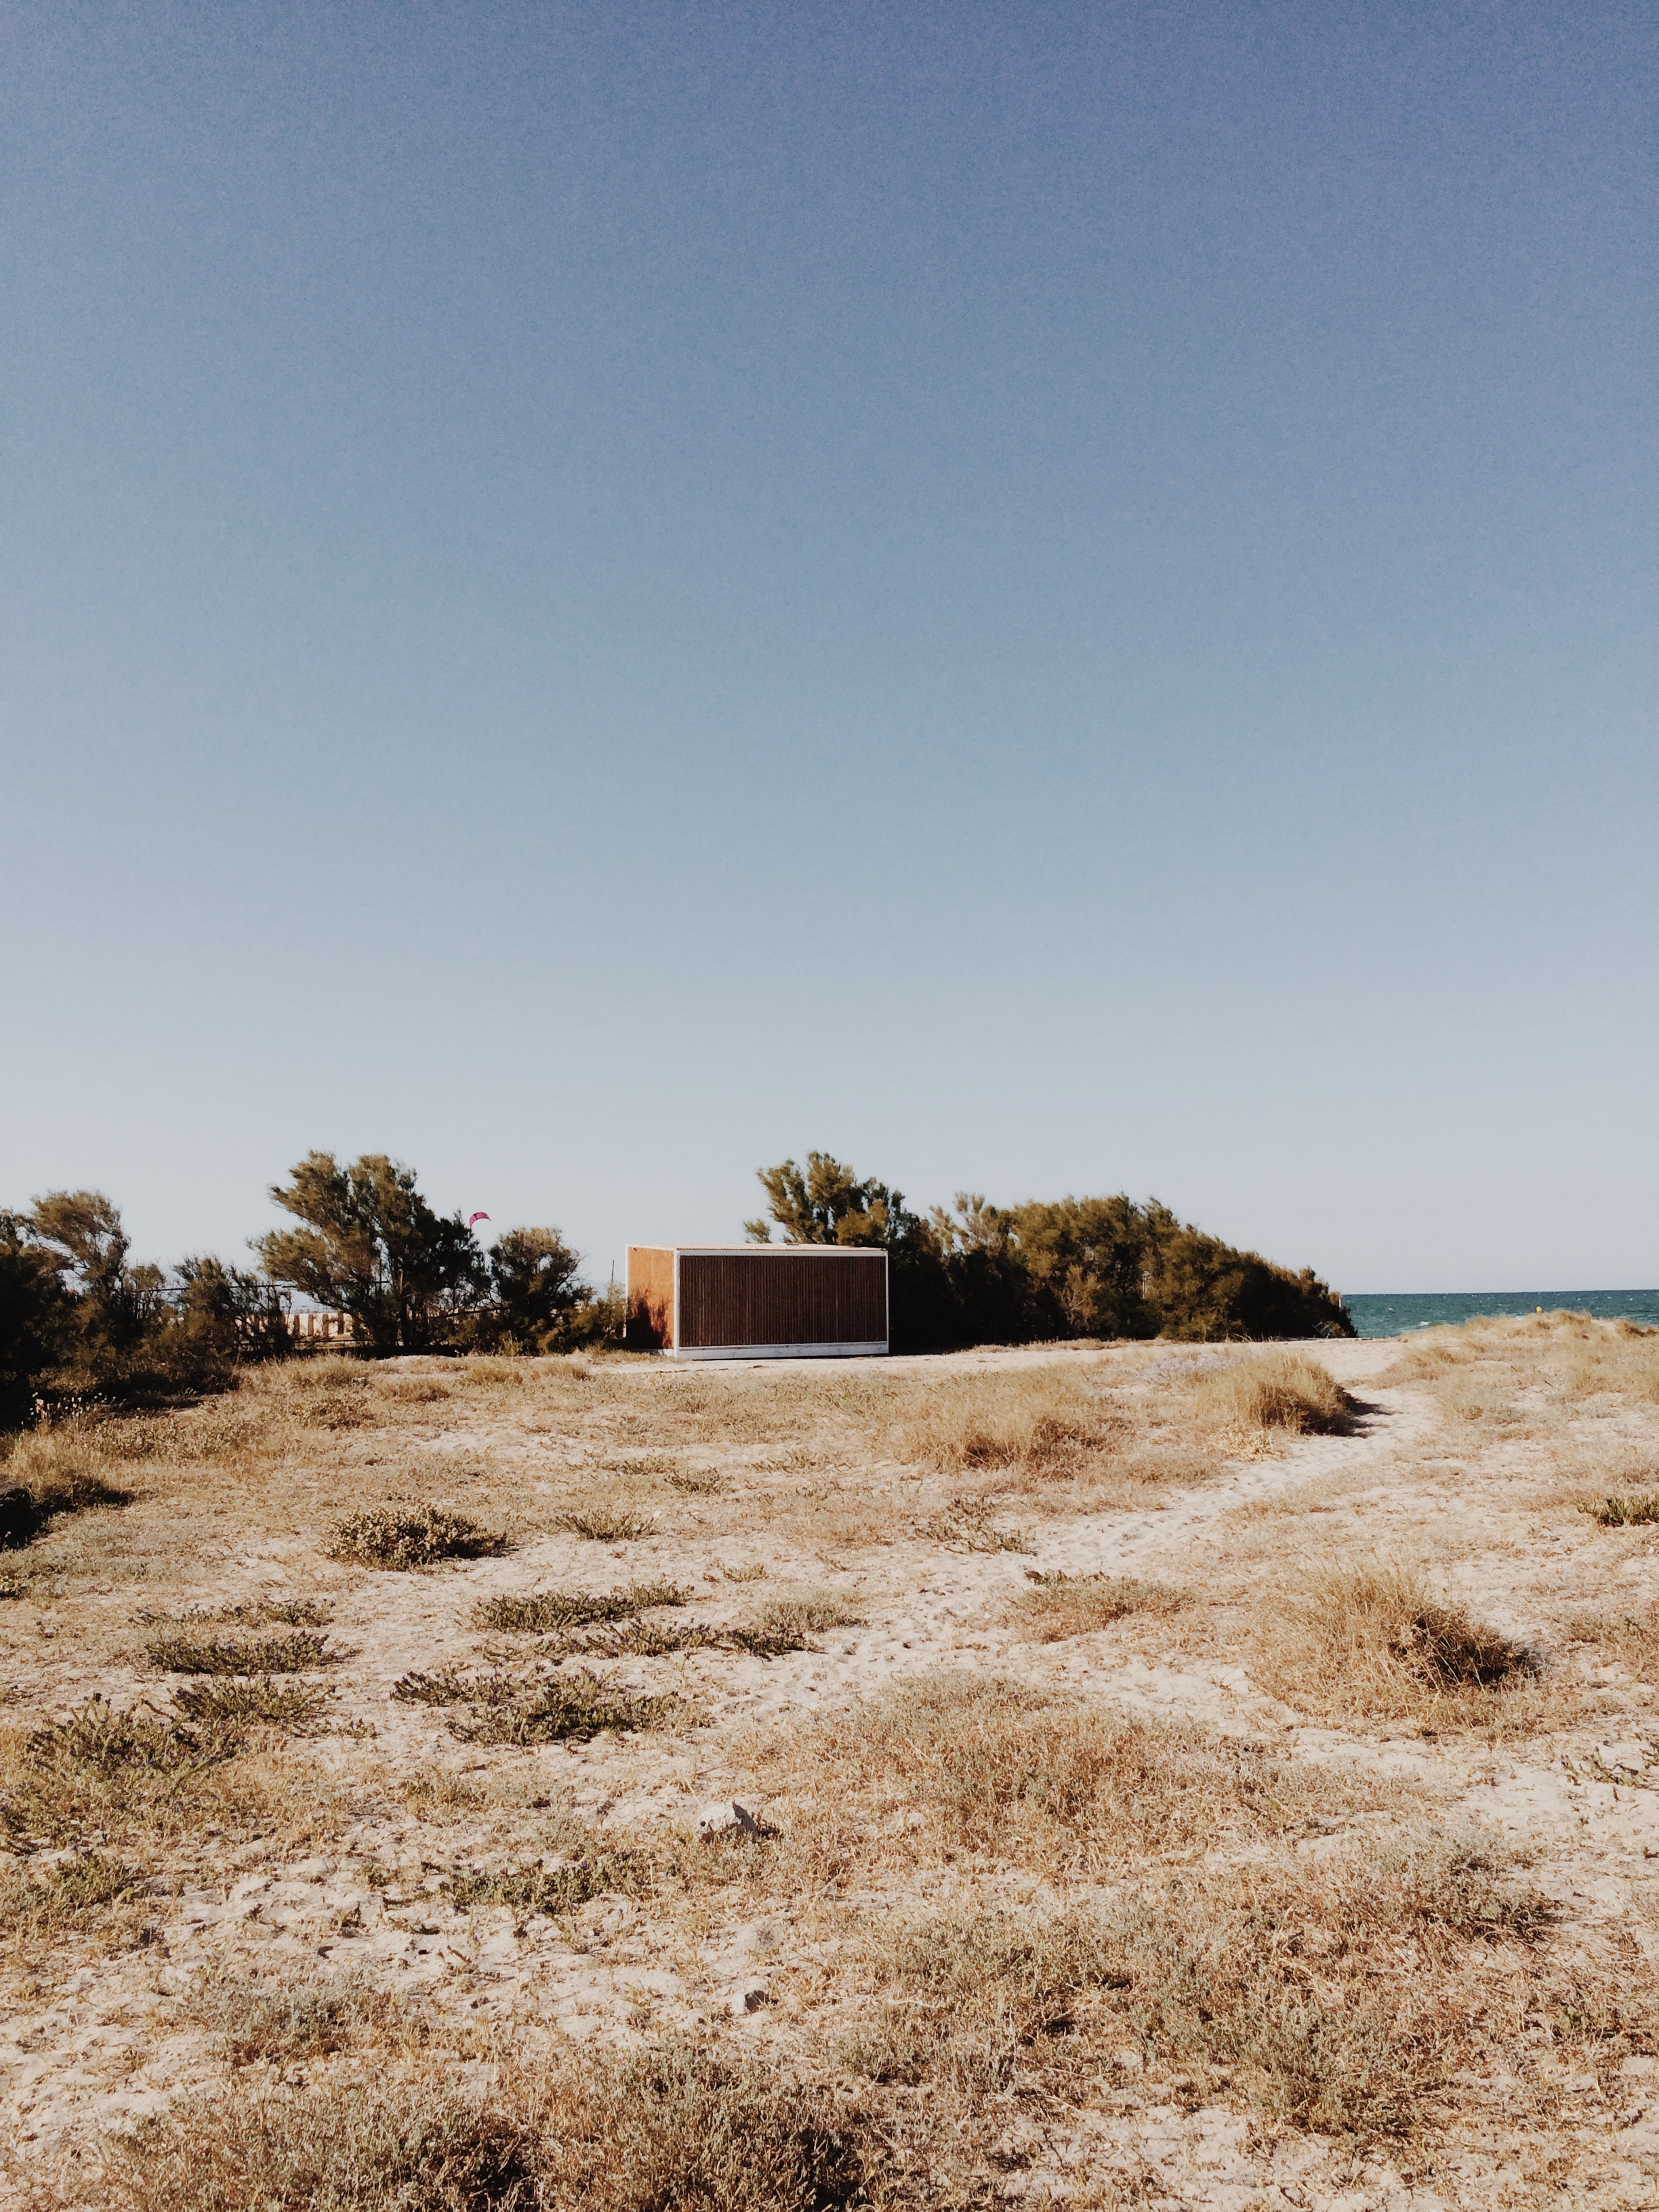
landscape, sea, coast, tree, nature, sand, rock, wilderness, mountain, sky, field, hill, land, explore, range, wild, tranquil, balance, peaceful, terrain, fitness, life, wander, clouds, elements, geology, earth, spa, badlands, plateau, beauty, exploration, scene, discover, habitat, ecosystem, success, wellness, rural area, wellbeing, achieve, accomplish, centered, natural environment